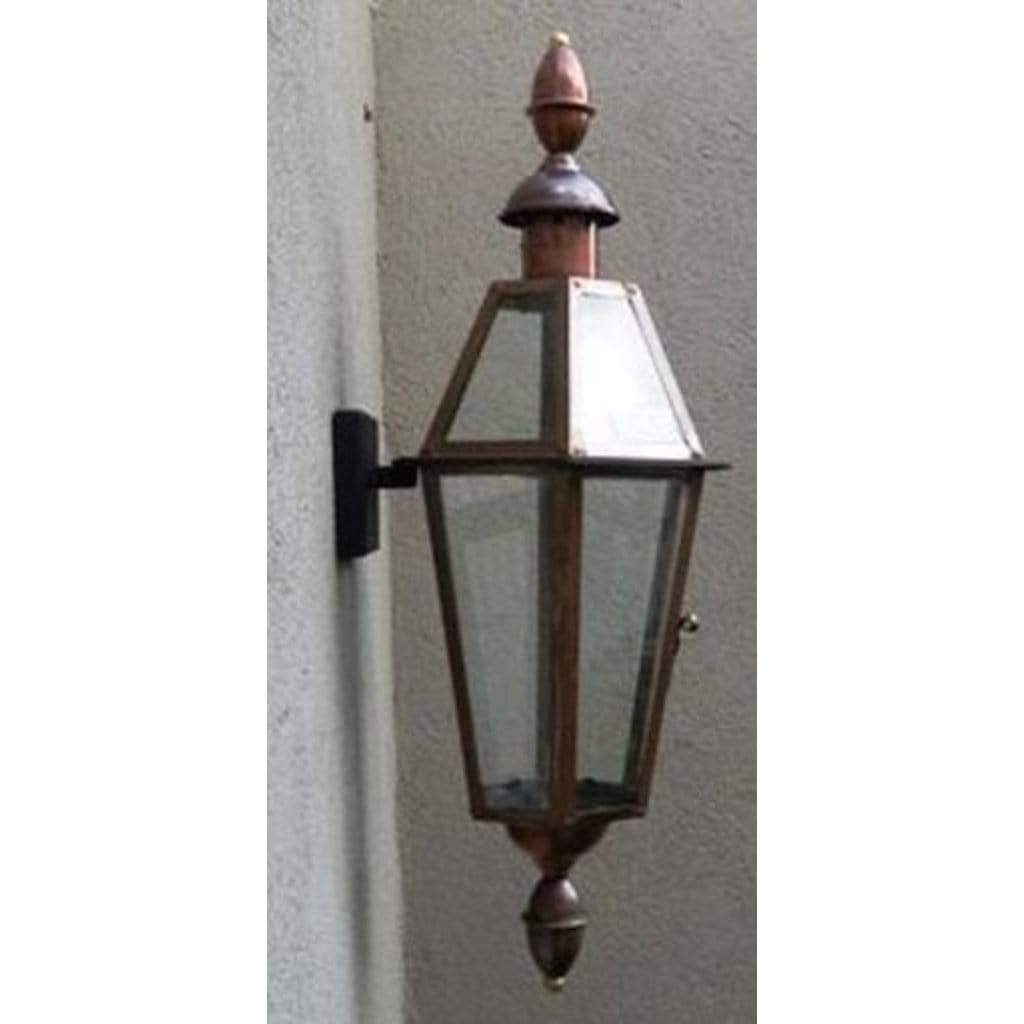
Regency GL23SCTCB Rue Barrett Slim Gaslight
Overview The Regency Rue Barrett Slim model gas light is 34" tall, 13" wide with a 13" protrusion from the wall. Add beauty to any home simply with Regency gaslights. Old world and modern-day technology! Features All models are hand-made Riveted joints for strength Tempered safety glass Wall brackets included on most models Hand-made by artisans Solid brass valves & tips for years of service. Specifications Model GL23SCTCB Dimensions 34" (H) x 13" (W) x 13" Protrusion Finished New Bronze Finish Certification CSA certified
Brand: Regency
Category: Home & Garden > Lighting